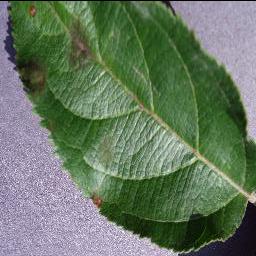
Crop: apple
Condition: scab